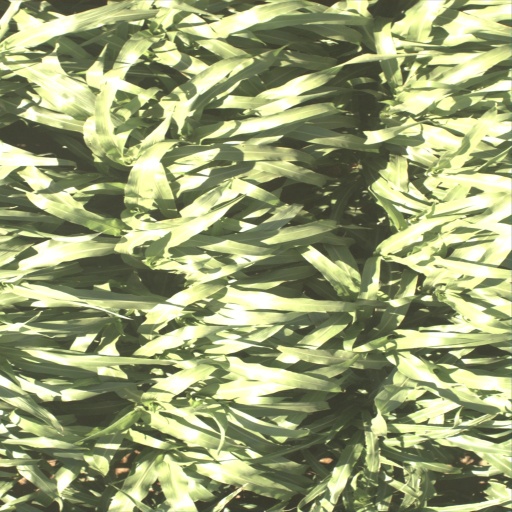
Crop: sorghum